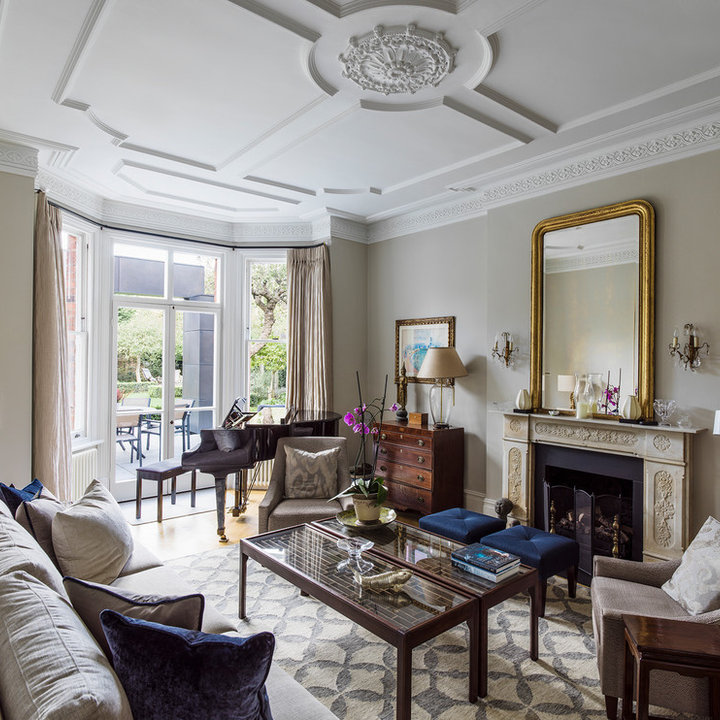
Style: Classic